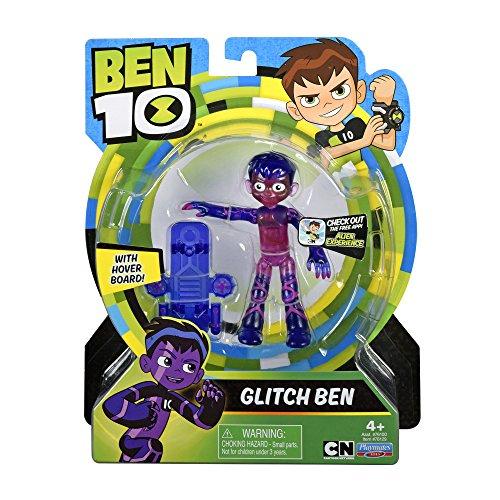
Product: Ben 10 Glitch Basic Figure
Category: Toys & Games | Toy Figures & Playsets | Action Figures
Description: A fusion of the techno-alien PA and Ben tennyson's own human DNA, glitch is a mysterious, heroic presence that maintains the omnitrix…from within Although a hybrid of Ben's signature voice and upgrade's futuristic looks, glitch is his own unique being with his own ideas, abilities, and agenda.
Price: $8.45
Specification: ProductDimensions:2x1.2x4inches|ItemWeight:4ounces|ShippingWeight:4ounces(Viewshippingratesandpolicies)|ASIN:B07FY1FKMS|Itemmodelnumber:76129R|Manufacturerrecommendedage:36months-10years